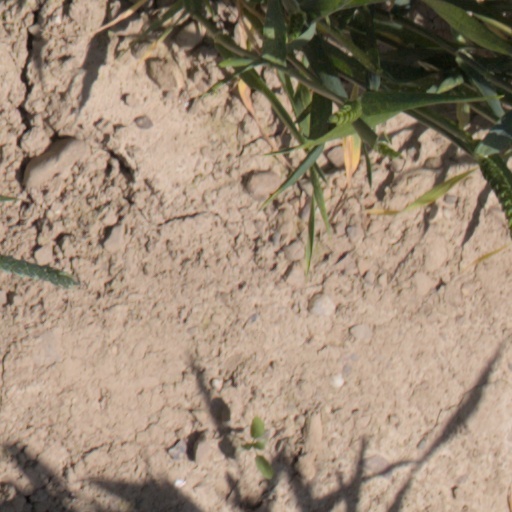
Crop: wheat